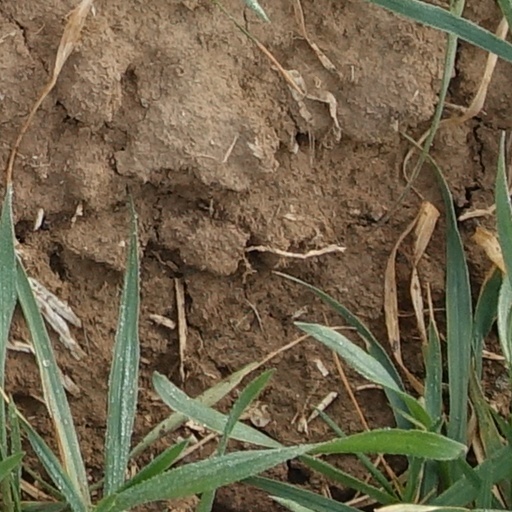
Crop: wheat